Prizrenasja Hydro Power Plant Museum

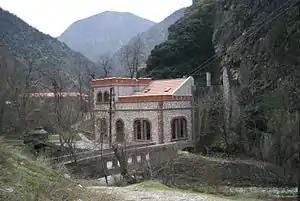
Prizenasja Hydro Power Plant Museum in Prizren

Prizrenasja Hydro Power Plant Museum is located on the Lumbardh River mouth from Prizren, Kosovo. It was built in 1929 as the first electric power plant in Kosovo. It supplied the town with electricity for 44 years, until 1 November 1973. On 8 November 1979 it opened as the Electrical Museum of Kosovo, exhibiting many original materials and photographs that reflect the development of the electrical economy in Kosovo.